Sierra Baron

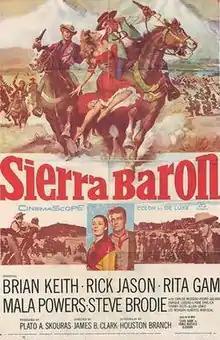

Sierra Baron is a 1958 American Western CinemaScope color film directed by James B. Clark and starring Brian Keith, Rick Jason and Rita Gam, from the novel by Thomas W. Blackburn.